Australia–New Zealand relations

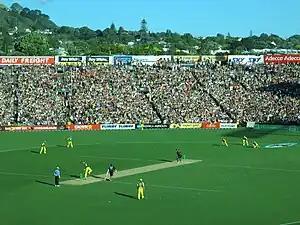
Chappell–Hadlee Series ODI cricket at Eden Park. New Zealand batting.

The two countries and their colonial precursors have enjoyed unbroken friendly diplomatic relations over the entire period of their coexistence from the early nineteenth century up to the present. They are founding and continuing United Nations member states and they were formerly founding members of the League of Nations carrying through for the entire period until its dissolution. There is otherwise a high degree of commonality between Australia's international organisation memberships and those of New Zealand. There is a high degree of commonality in their co-membership of international organisations and their coparticipation as signatories of multilateral treaties of significance. They are conjoint members of a number of influential trade blocs, forums, military alliances, sharing and interoperability arrangements, and regional associations.